Antonio Di Natale

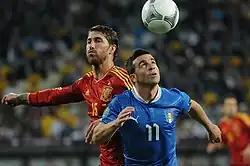
Di Natale (right) playing for Italy during the UEFA Euro 2012 Final

In 2012, Di Natale was included in the Italy squad for Euro 2012, under manager Cesare Prandelli, making five appearances throughout the tournament, appearing in every match save the quarter-final against England. After coming on as a substitute in the first match against defending champions Spain, on 10 June 2012, he scored the opening goal in a 1–1 draw, curling a right-footed shot past goalkeeper Iker Casillas after receiving a through-ball from Andrea Pirlo; this was the only goal that Spain conceded throughout the entire tournament. Italy eventually reached the final of the tournament, which was played on 1 July 2012, at the Olympic Stadium in Kyiv. The Italians suffered a 4–0 defeat to Spain, with Di Natale making a substitute appearance during the match.